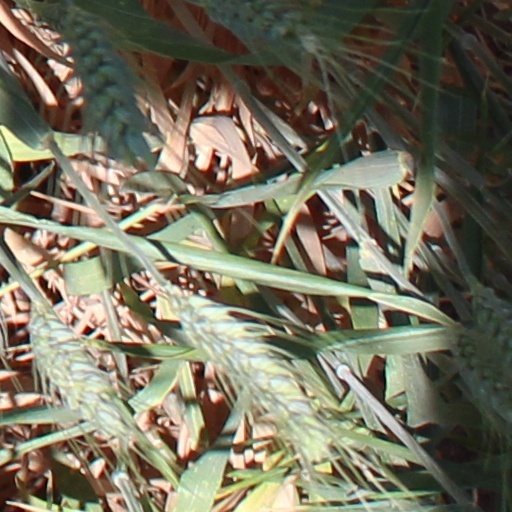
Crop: wheat